Australian rules football in Tasmania

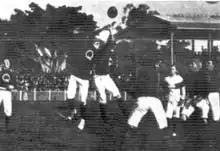
Tasmania defeated Queensland by 20 goals at the Jubilee Australasian Football Carnival in 1908

The history of local Tasmanian football differs considerably from any of the mainland states. Whereas mainland states had a major population centre around which a single dominant league was based, Tasmania's population was more evenly distributed. The consequences of this on Tasmanian football history are three-fold: firstly, a strong intrastate rivalry not noted in any mainland state; secondly, three different top-level football leagues in different regions of the state; and thirdly, the ability for teams representing very small towns to be competitive in the top leagues.